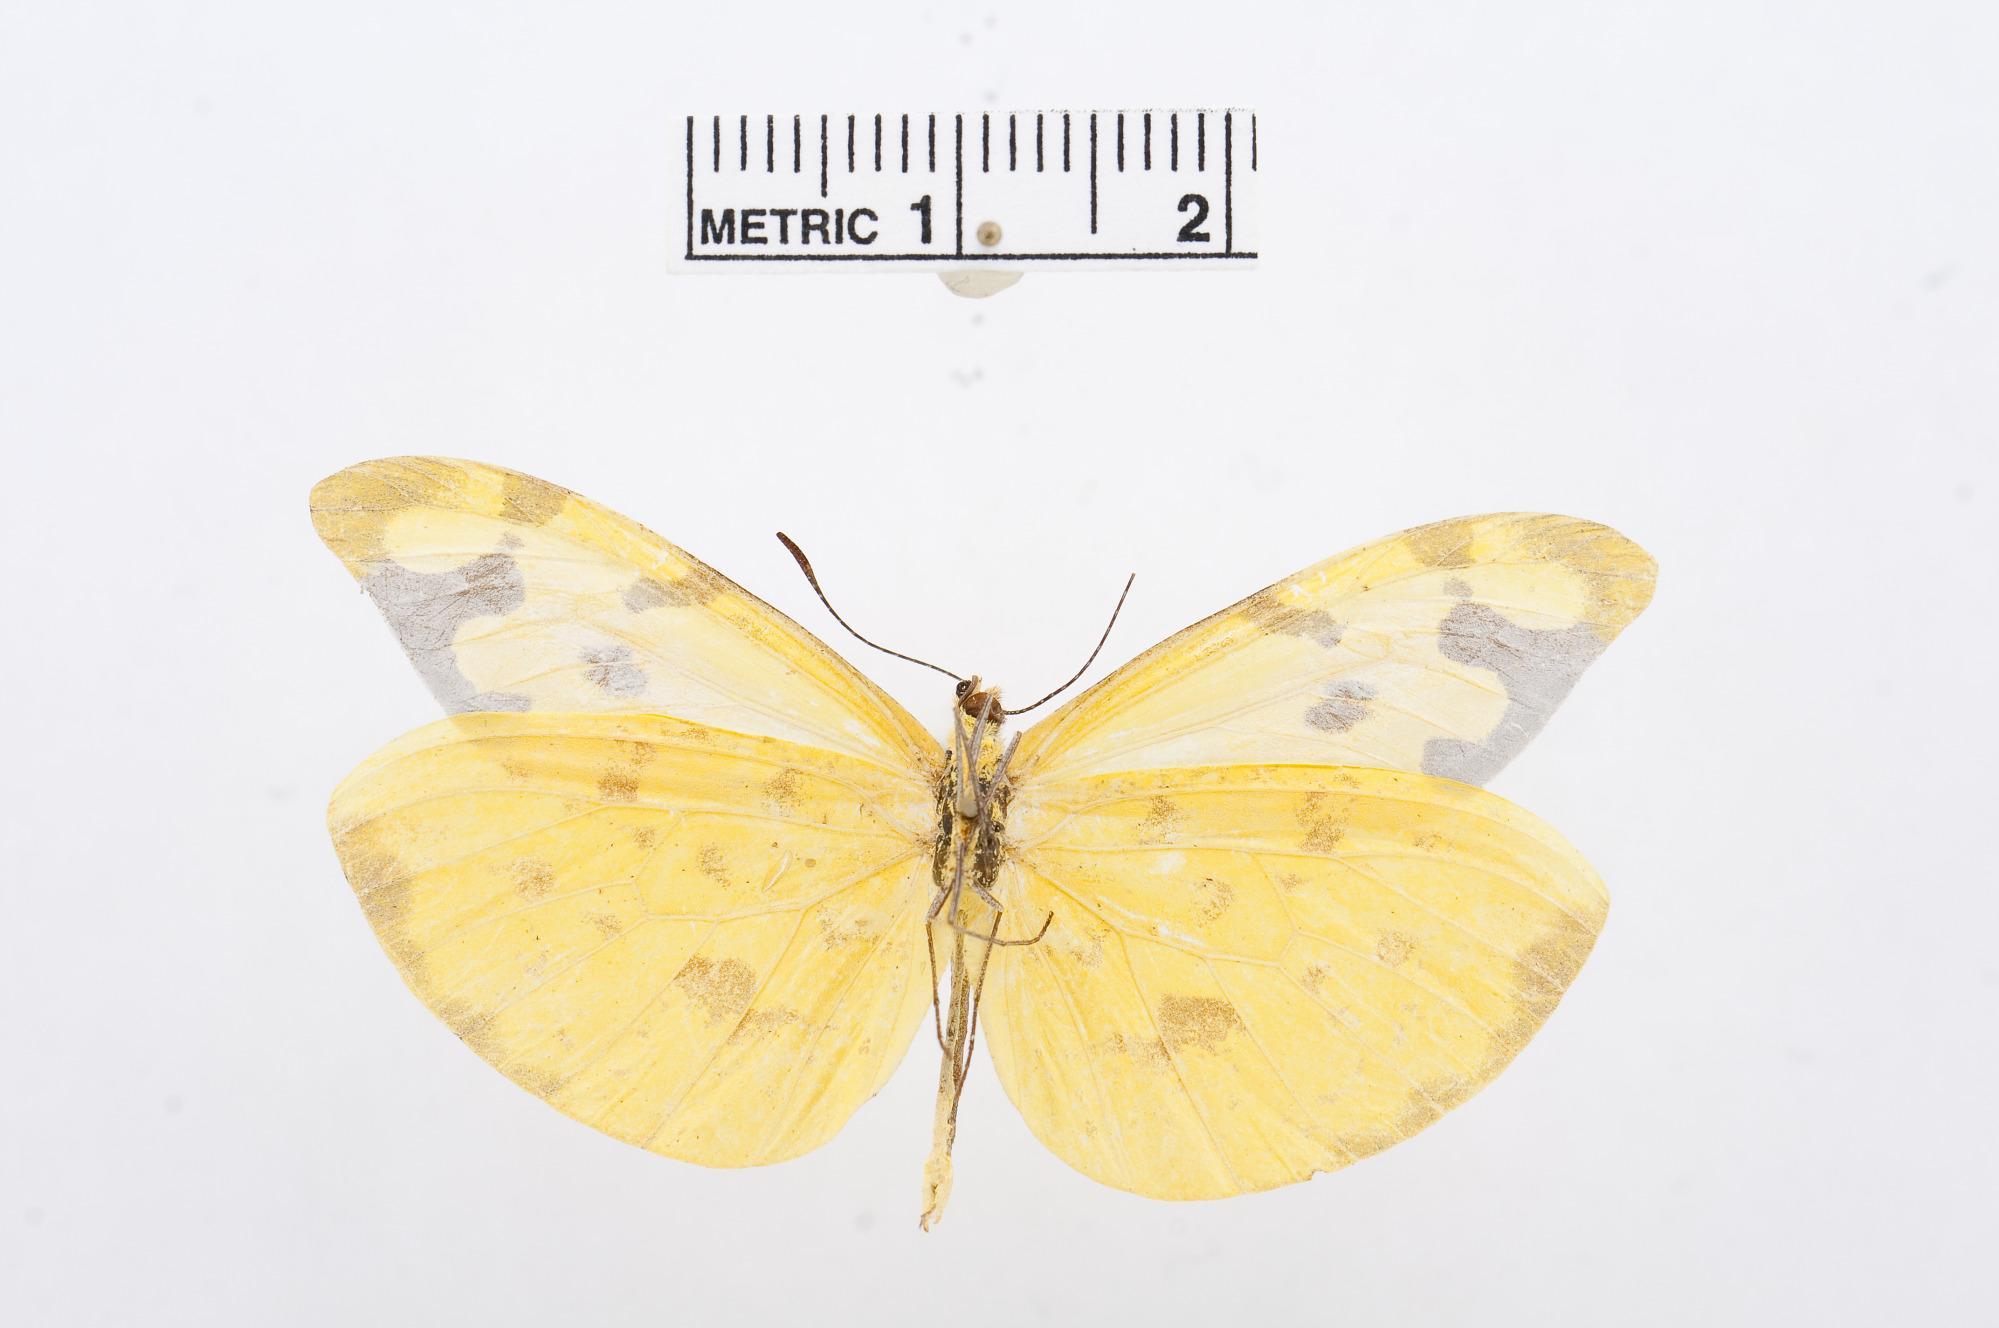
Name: Enantia mazai
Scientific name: Enantia mazai
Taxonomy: Animalia, Arthropoda, Hexapoda, Insecta, Lepidoptera, Pieridae, Dismorphiinae